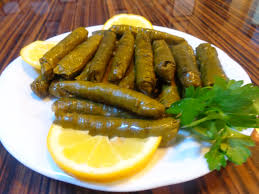
Yemek: yaprak_sarma